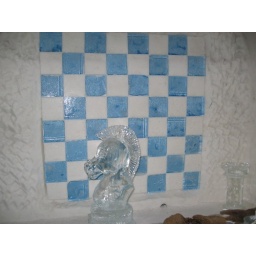
The wall and a cornerpost of the bed in the chess-themed guest room